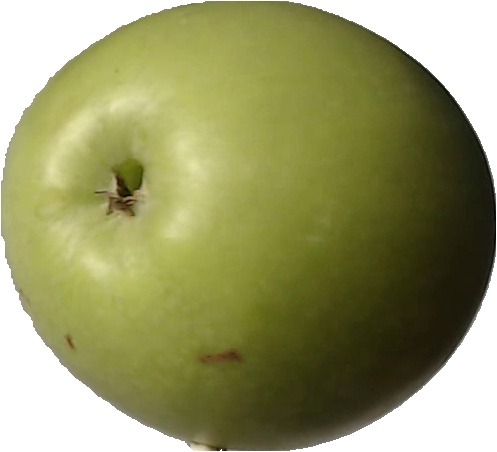
Label: apple_granny_smith_1